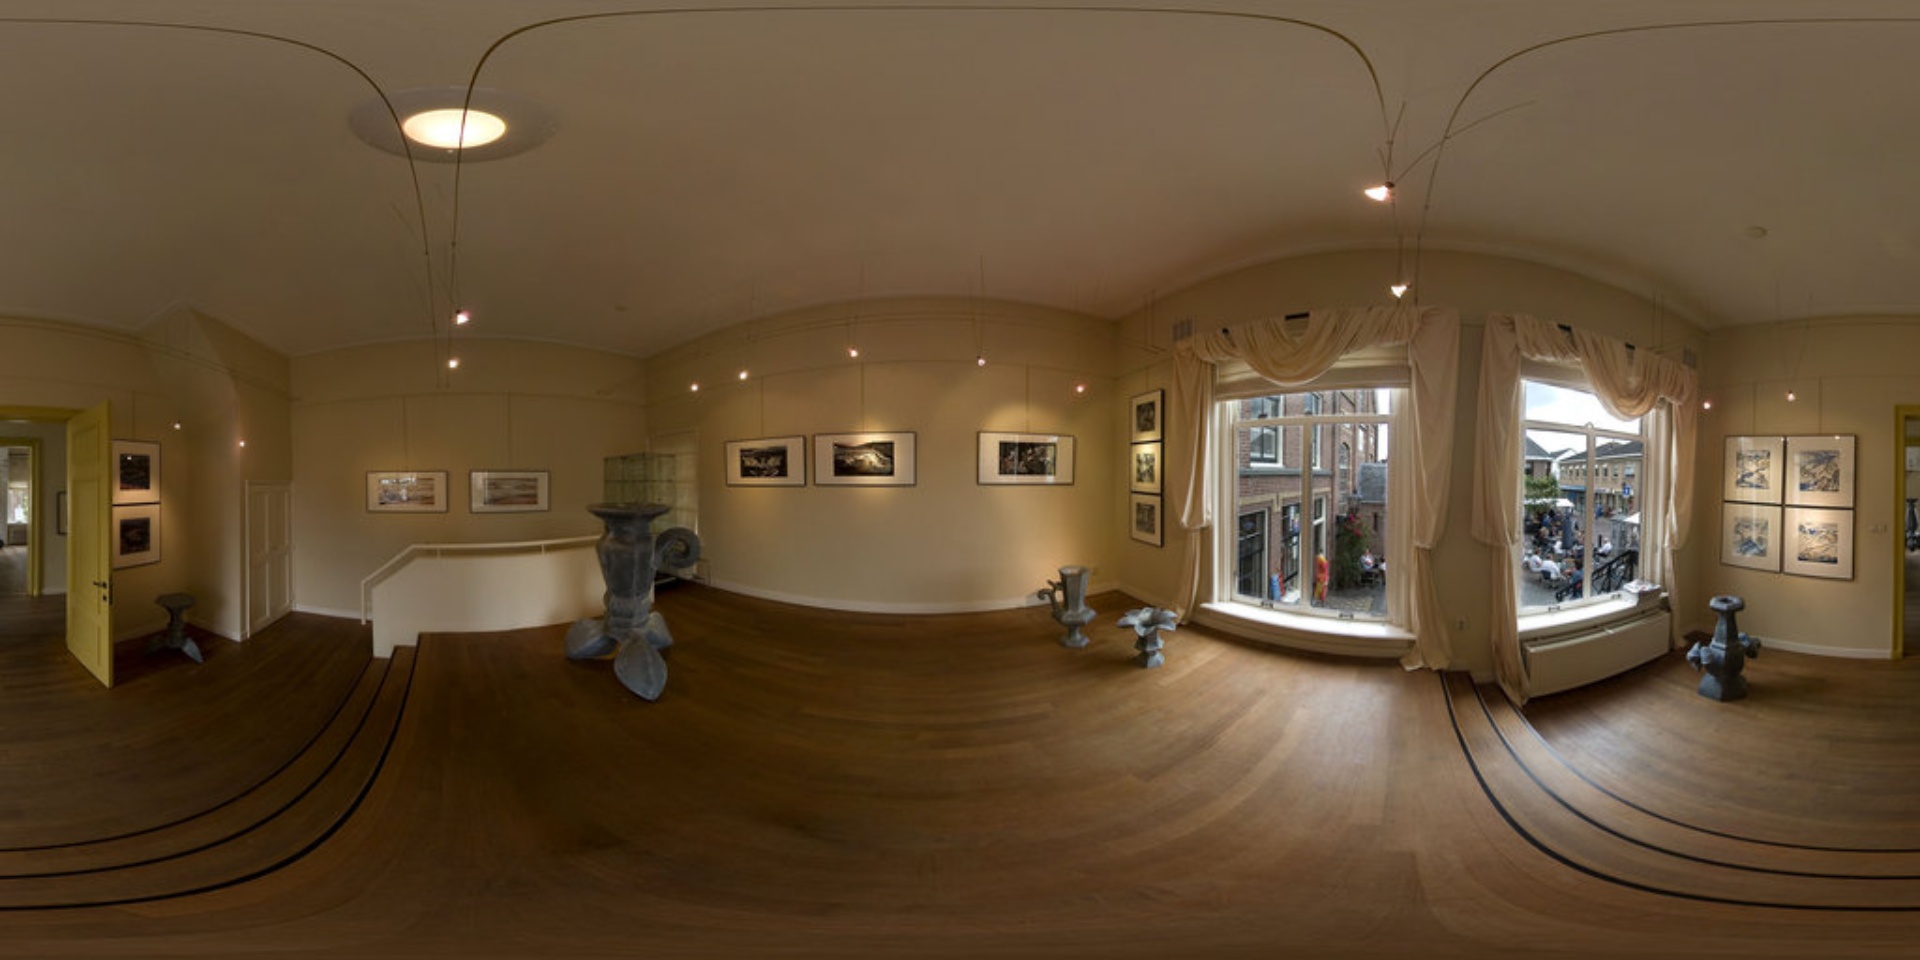
Referred object: Bronze sculpture below the current viewpoint

Referred object: the circular ceiling light